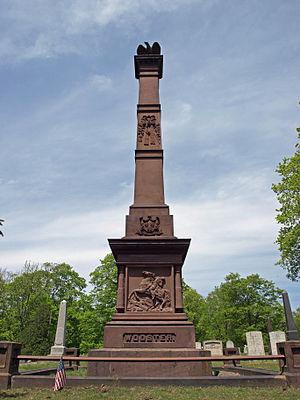
Le Connecticut est un état américain situé dans le nord-Est des États-Unis.
David Wooster, né le 13 mars 1711 à Stratford et mort le 2 mai 1777 à Danbury, est un major-général américain qui a servi dans la Troisième Guerre intercoloniale, la guerre de la Conquête et la guerre d'indépendance des États-Unis. Il est mort de blessures reçues au cours de la bataille de Ridgefield.